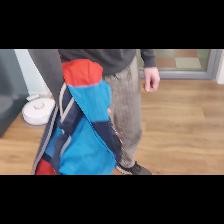
Label: Human